Frisbee

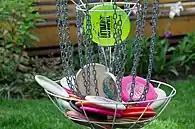
Disc golf discs in a target.

Another type of flying disc is the disc golf disc, which is used in the sport of disc golf. Disc golf discs are similar in size and shape to ultimate discs, but have different weights and designs. The material used to make golf discs is polypropylene. There are three main types of golf discs: drivers, mid-range discs, and putters.